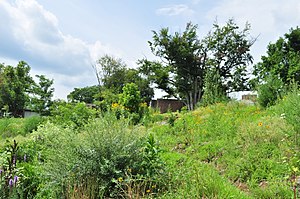
Økologisk havedyrkning
Økologisk prydhave i USA.
Økologisk havedyrkning er en dyrkningsform, hvor planlægning, anlæggelse og pleje af haven sker ud fra viden om jordbundens, planternes og dyrenes økologi. Heri ligger også for de fleste, at man afstår fra at bruge kemiske midler i sin havedyrkning, og det betyder, at man undgår kunstgødning og kemiske bekæmpelsesmidler.